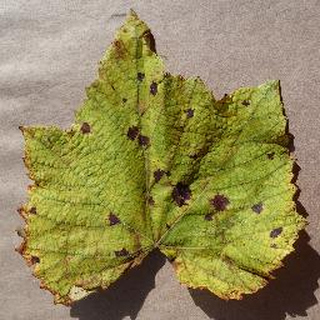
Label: grape_leaf_blight